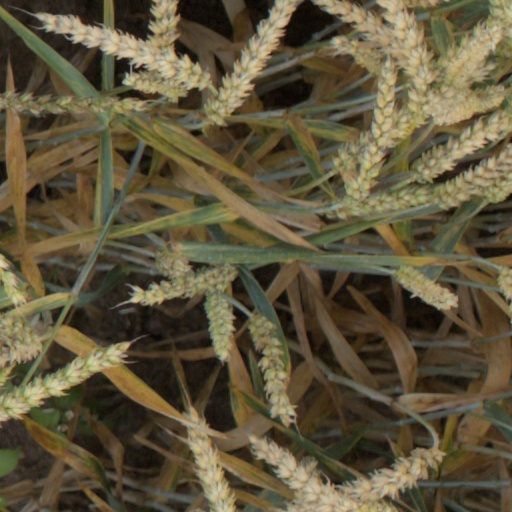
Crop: wheat